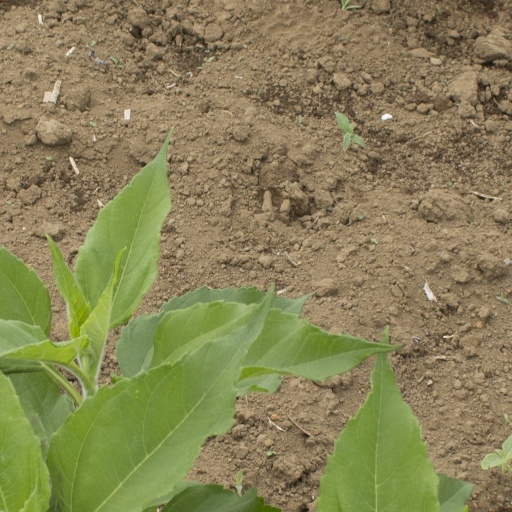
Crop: Jerusalem artichoke